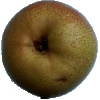
Label: Pear Forelle 1